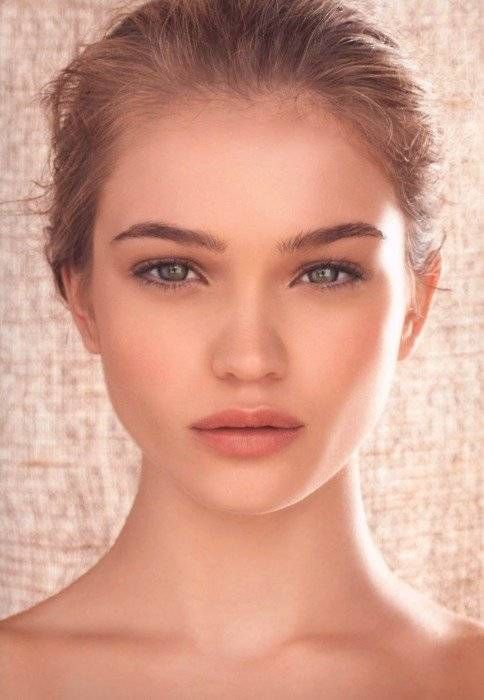
Gender: women